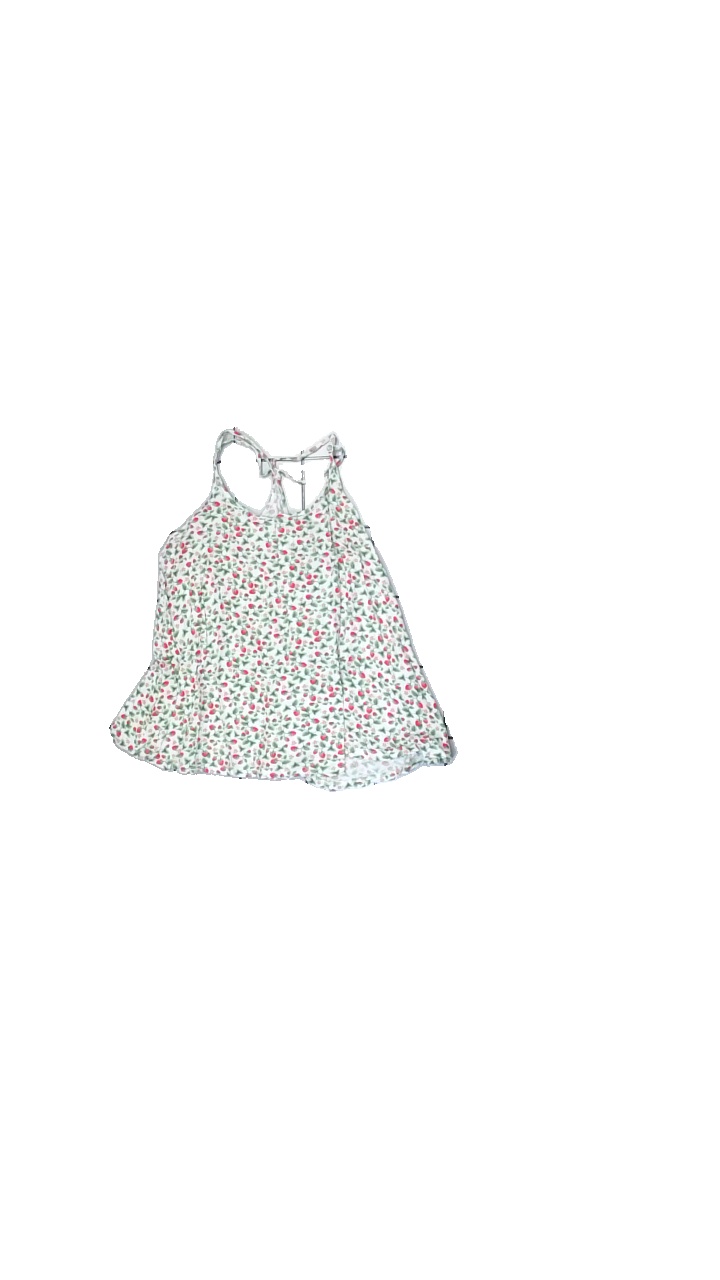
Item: Tank Top (Ladies)
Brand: H&m
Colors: Multicolor, White, Green, Pink
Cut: Regular, C-collar
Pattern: Floral print
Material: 100%cotton
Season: Summer
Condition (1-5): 5
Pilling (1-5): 5
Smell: Minor
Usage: Reuse
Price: <50